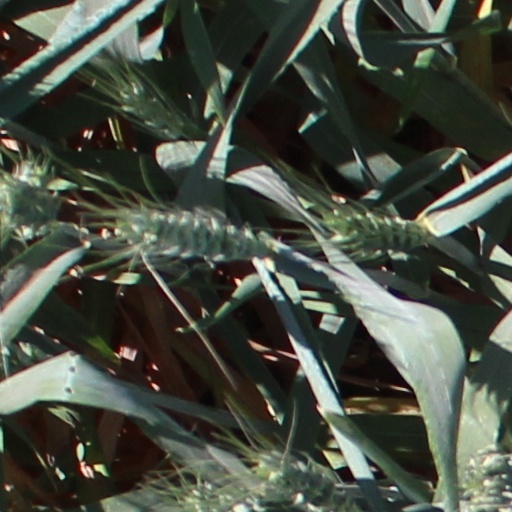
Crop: wheat